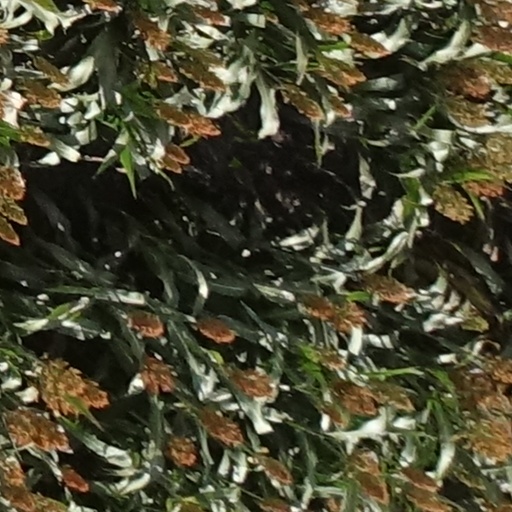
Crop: sorghum